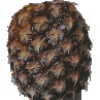
Label: Pineapple 1